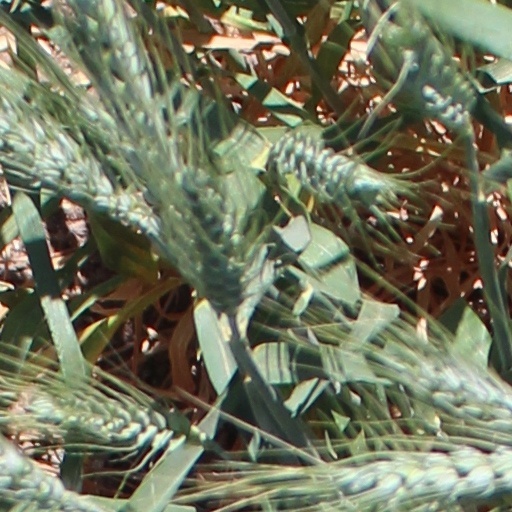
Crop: wheat